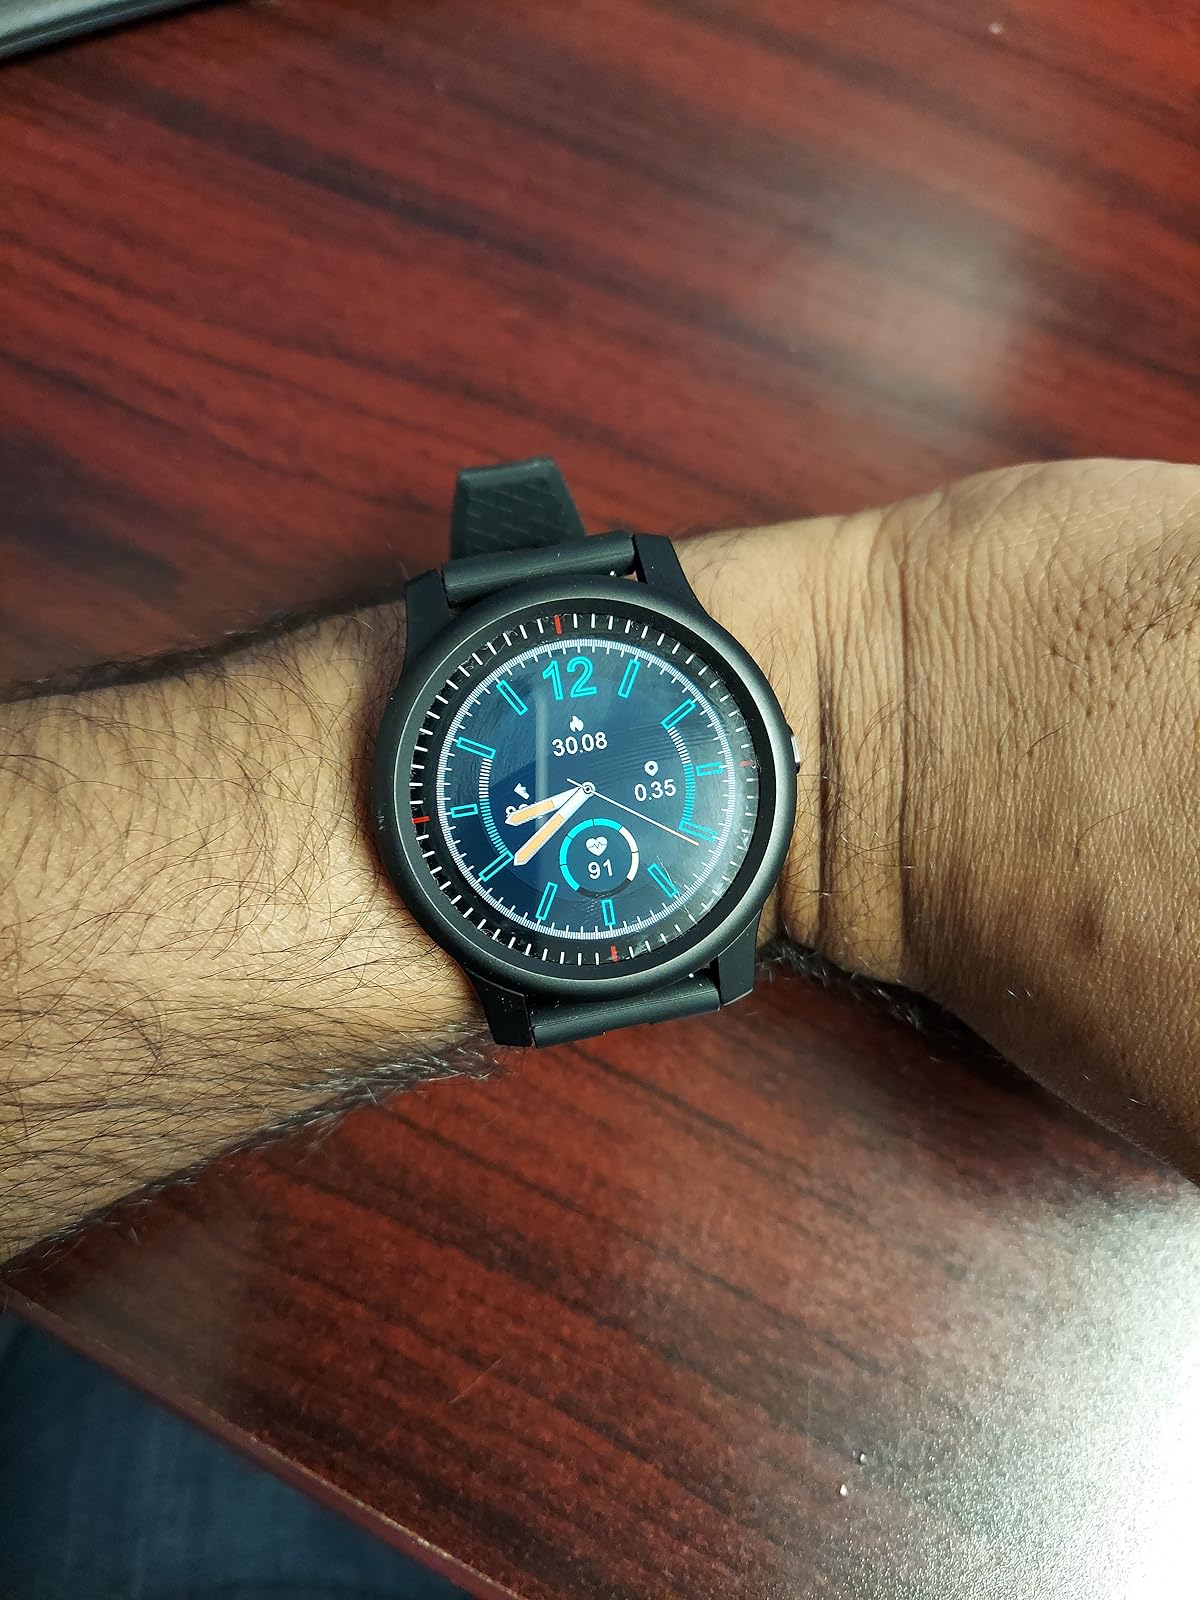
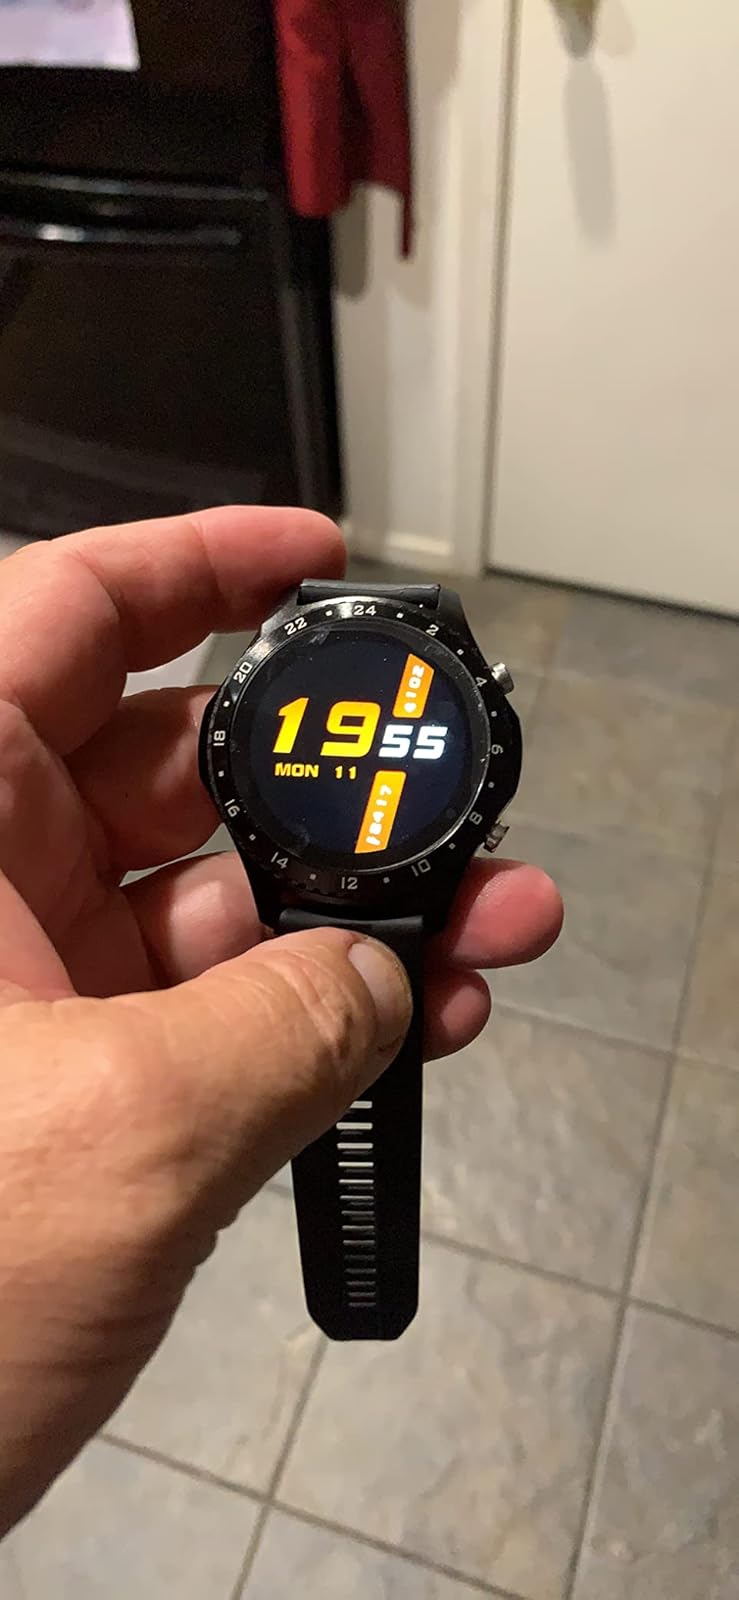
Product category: smartwatch
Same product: no